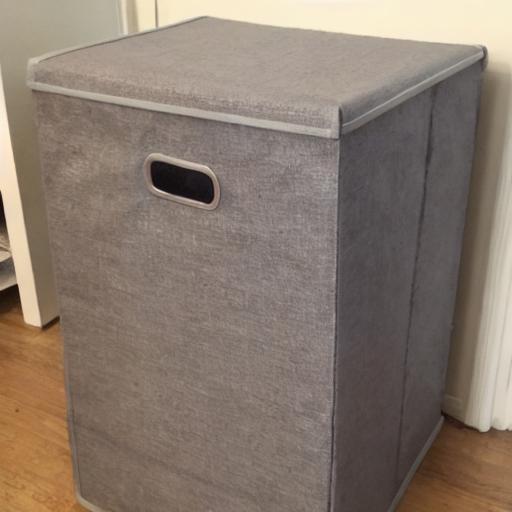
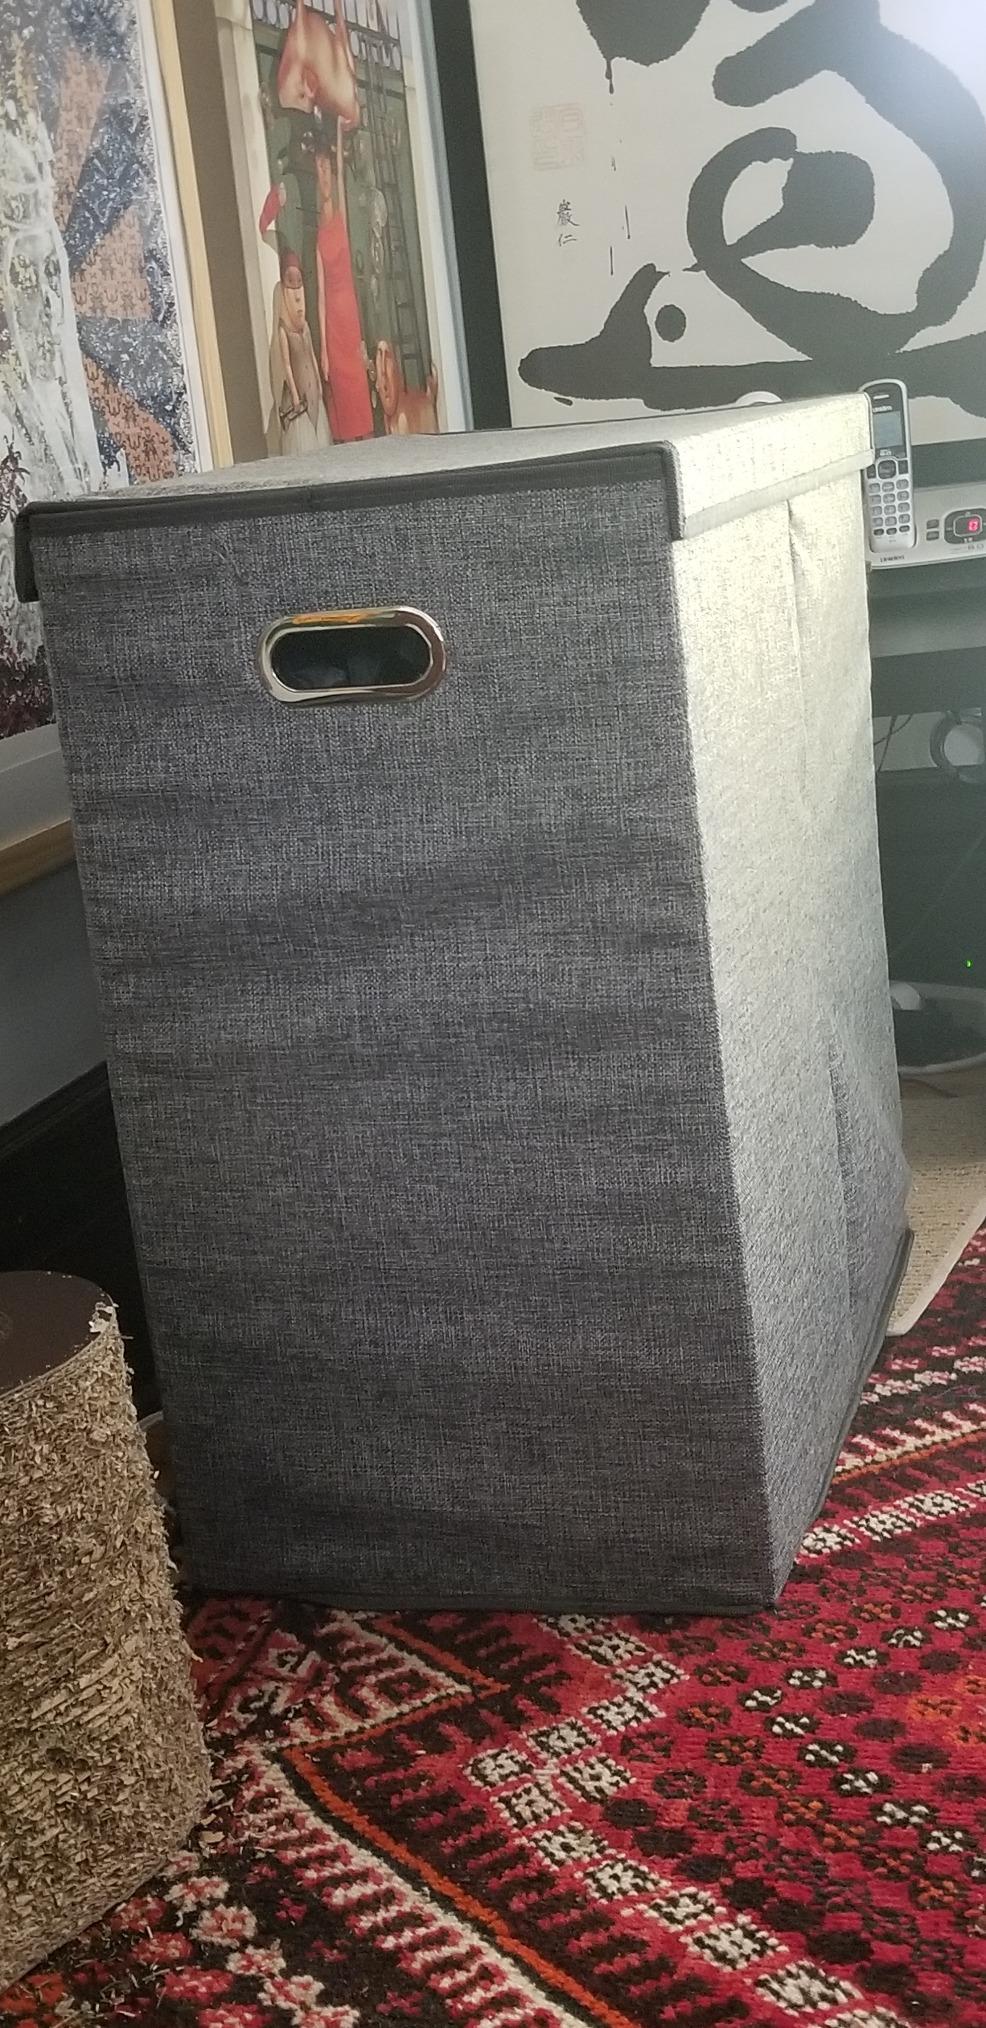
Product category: items_hamper
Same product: no